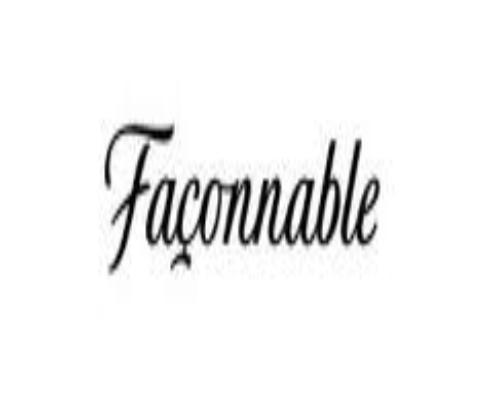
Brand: Faconnable
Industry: Clothes